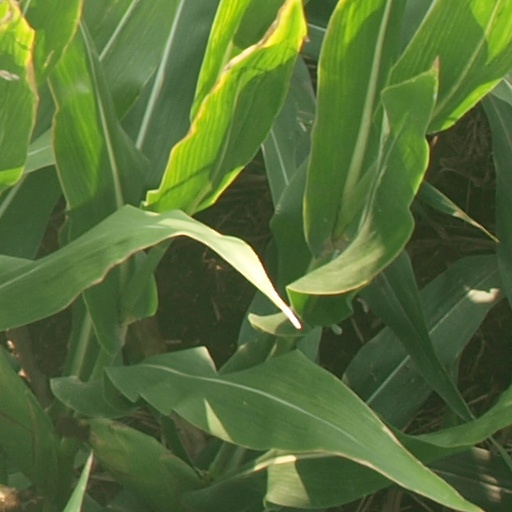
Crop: maize; corn